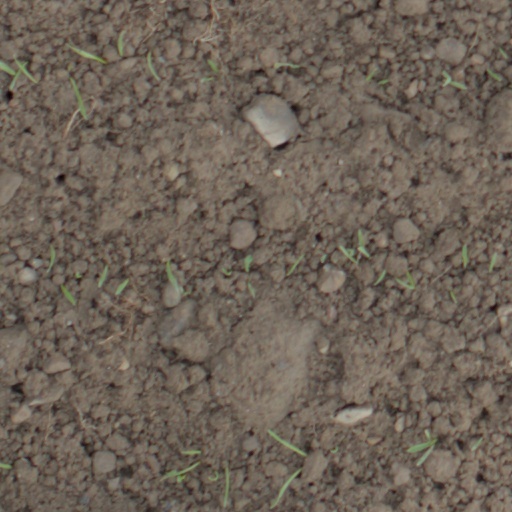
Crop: wheat